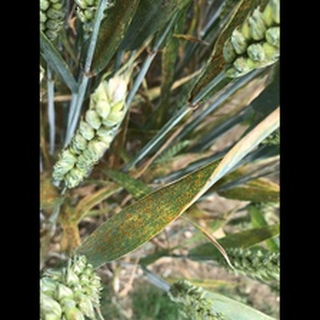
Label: wheat_brown_rust